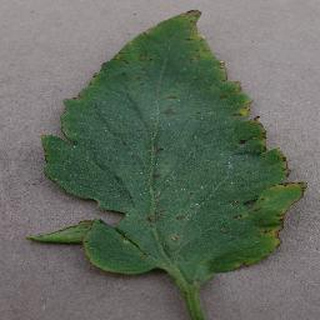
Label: tomato_bacterial_spot